Benjamin Franklin High School (New Orleans)

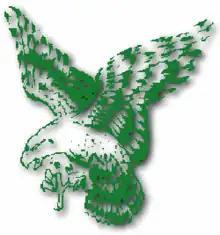
Logo of the Ben Franklin Falcons

Ben Franklin teams are known as the "Falcons" with school colors green, white, and orange. The Falcons are in District 11-4A (Div. II) of the Louisiana High School Athletic Association and features the following athletic programs: